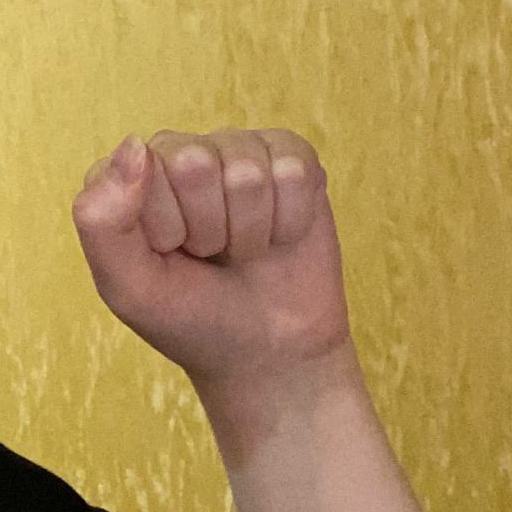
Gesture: fist